Cordillera, Paraguay

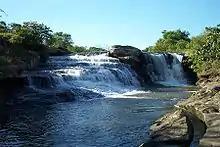
Piraretá

Cordillera Region is located between parallels 24° 50′ and 25° 35′ south latitude and the meridian 56° 30′ and 57° 27′ west.